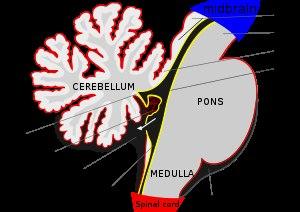
Le trou de Magendie ou ouverture médiane du quatrième ventricule est un orifice de sortie du liquide céphalo-rachidien lorsqu'il termine son trajet dans les ventricules cérébraux, situé à la face inféro-postérieure du quatrième ventricule cérébral, qui va dans l'espace sub-arachnoïdien. Il est encore nommé orifice médian.